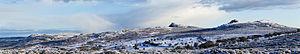
Vue panoramique sur des tors, ces affleurements granitiques typiques du Dartmoor, sous la neige. A droite Saddle tor (le tor en forme de selle), à gauche Hay tor. Image panoramique obtenue en assemblant cinq clichés.